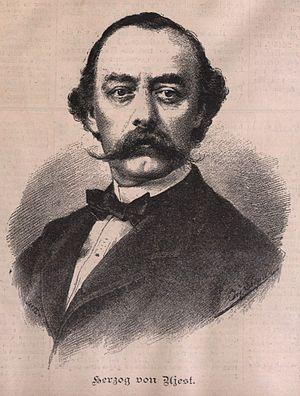
Le prince Hugues de Hohenlohe-Öhringen, en allemand Friedrich Wilhelm Eugen Karl Hugo Fürst zu Hohenlohe-Öhringen, né le 27 mai 1816 à Stuttgart et mort le 23 août 1897 au château de Slawenzitz en province de Silésie, est un prince allemand de la maison Hohenlohe, issu de la branche luthérienne des Hohenlohe-Ingelfingen. Il est héritier des domaines des princes de Hohenlohe-Öhringen et du duché d'Ujest en 1849.